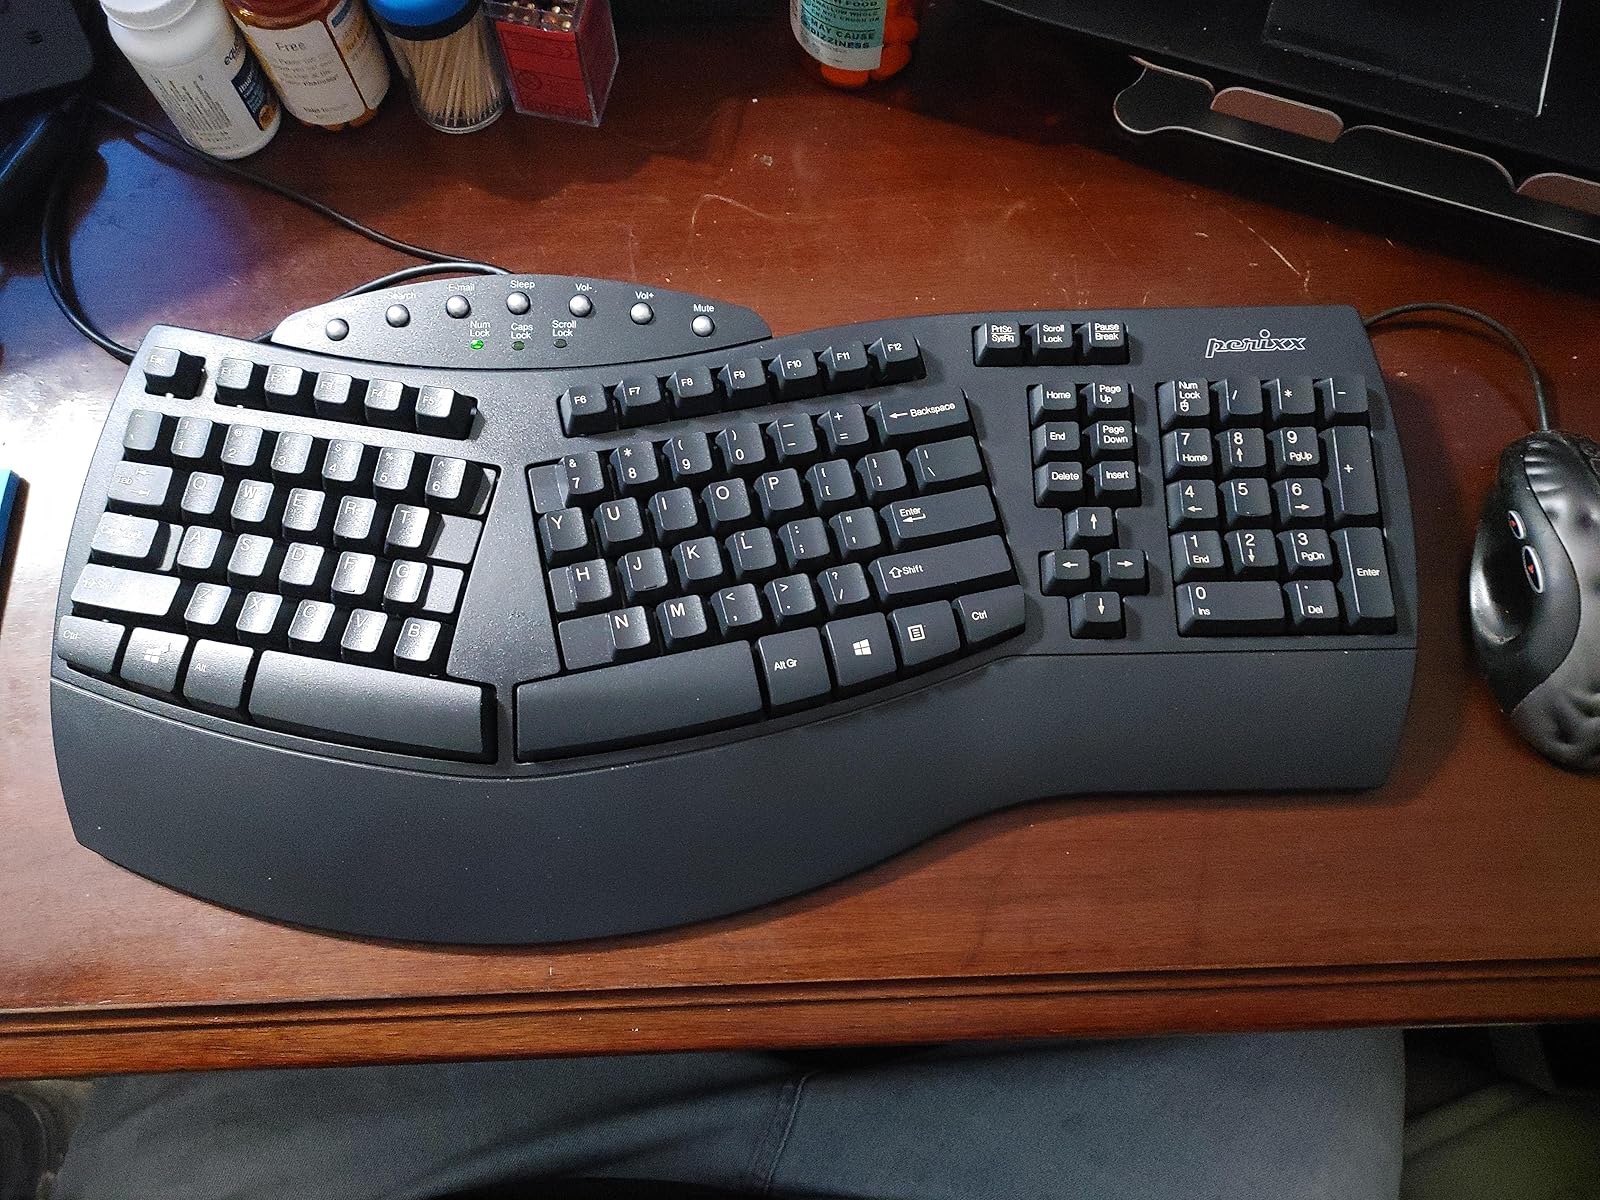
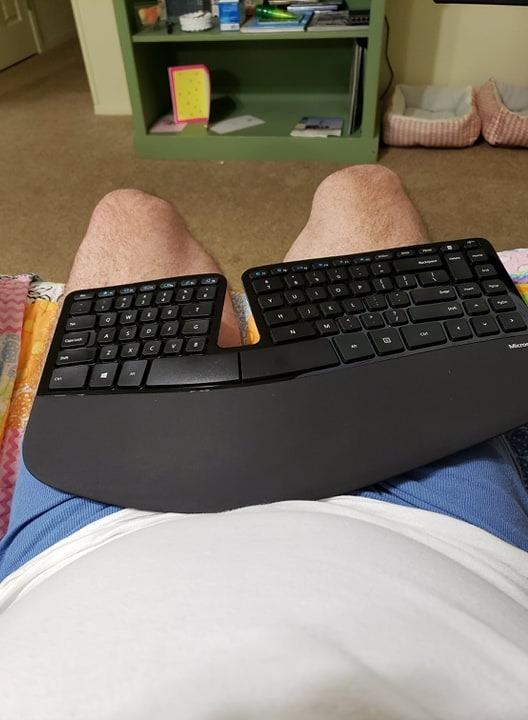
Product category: keyboard
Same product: no